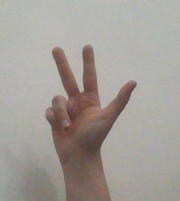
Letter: al